SS Great Britain

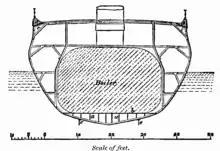
Hull section of the "Great Britain", showing the boiler

Two chance encounters were profoundly to affect the design of "Great Britain". In late 1838, John Laird's English Channel packet ship "Rainbow"—the largest iron-hulled ship then in service—made a stop at Bristol. Brunel dispatched his associates Christopher Claxton and William Patterson to make a return voyage to Antwerp on "Rainbow" to assess the utility of the new building material. Both men returned as converts to iron-hulled technology, and Brunel scrapped his plans to build a wooden ship and persuaded the company directors to build an iron-hulled ship. "Great Britain"s builders recognised a number of advantages of iron over the traditional wooden hull. Wood was becoming more expensive, while iron was getting cheaper. Iron hulls were not subject to dry rot or woodworm, and they were also lighter in weight and less bulky. The chief advantage of the iron hull was its much greater structural strength. The practical limit on the length of a wooden-hulled ship is about , after which hogging—the flexing of the hull as waves pass beneath it—becomes too great. Iron hulls are far less subject to hogging so the potential size of an iron-hulled ship is much greater. The ship's designers, led by Brunel, were initially cautious in the adaptation of their plans to iron-hulled technology. With each successive draft however, the ship grew ever larger and bolder in conception. By the fifth draft, the vessel had grown to , over larger than any ship then in existence.